WWTC

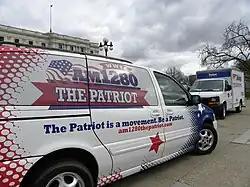
Vehicle at a Tea Party Express rally in 2010

Following the purchase by Salem, WWTC began simulcasting new sister station KKMS, until its new co-located studios in Eagan were ready. On March 19, 2001, Salem branded WWTC as "The Patriot" with a talk format, broadcasting Salem's national stable of conservative hosts, including Dennis Prager, Hugh Hewitt, Larry Elder, Sebastian Gorka, Mark Levin, and Eric Metaxas. The Patriot's locally-focused programs include the long-running Northern Alliance Radio Network, which airs on Saturday and Sunday afternoons and focuses on Minnesota news and related politics.